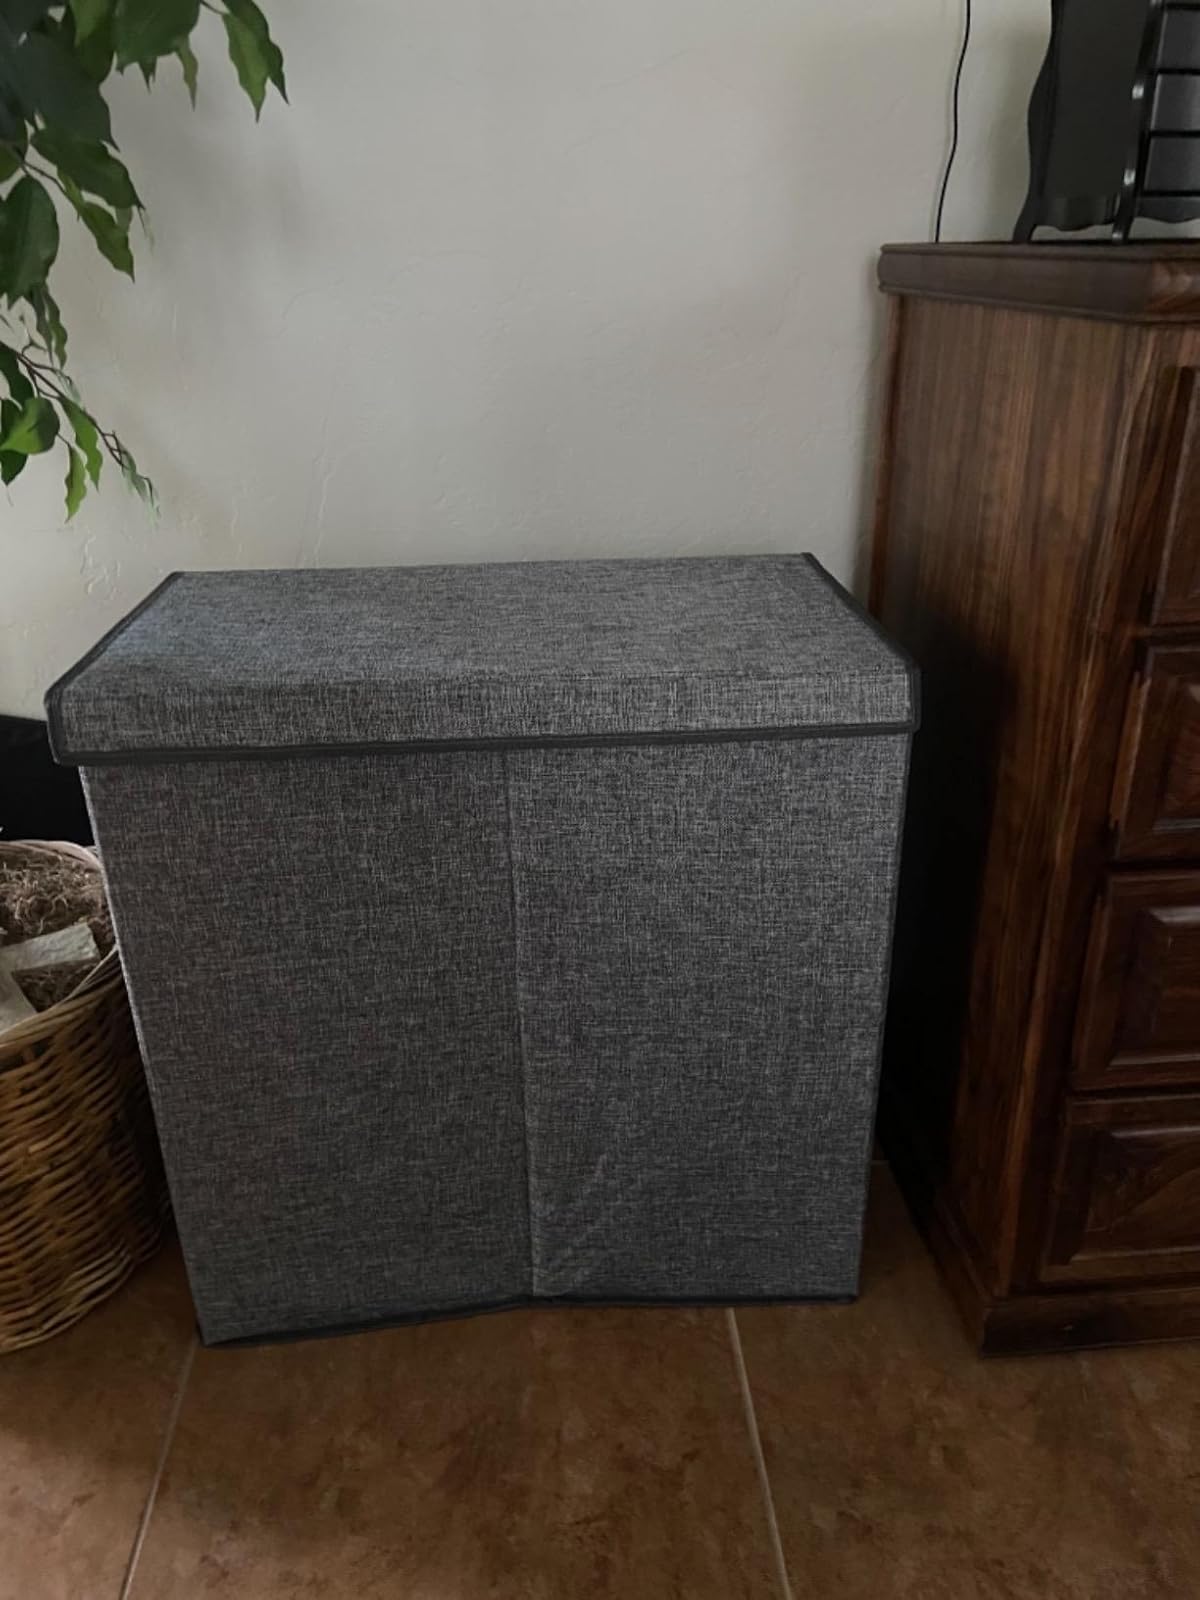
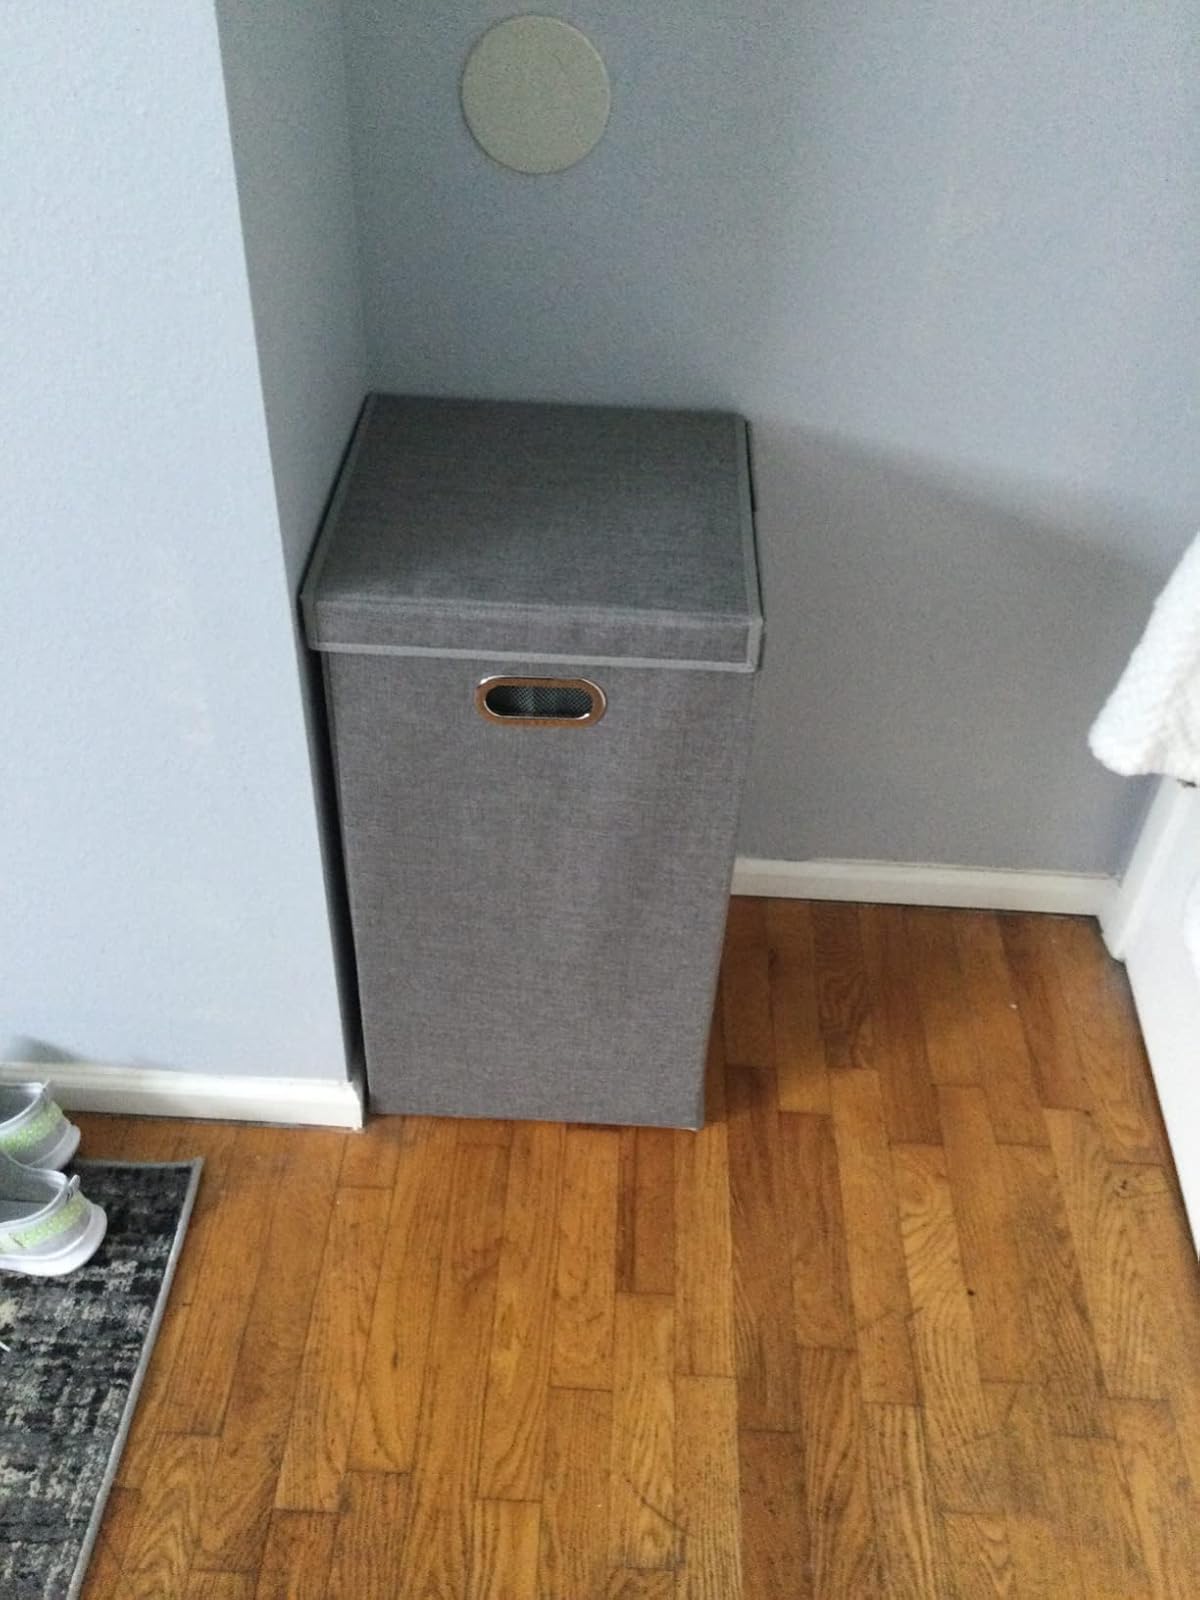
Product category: items_hamper
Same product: no